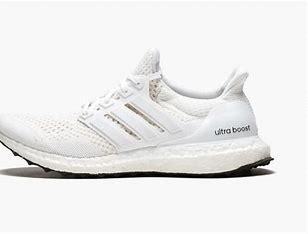
Brand: Adidas
Model: Ultraboost 1